Tourism in Tripura

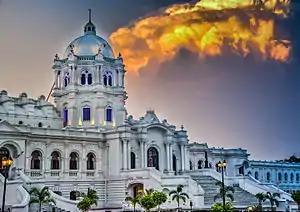
Ujjayanta Palace former royal palace of Twipra Kingdom

Tripura is a state in the North-East India and the third smallest state in India. Tripura is widely regarded as a beautiful destination, appreciated for its picturesque landscape and delightful climate. The tourism in Tripura is maintained by TTDCL, a state government owned enterprise.